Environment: real
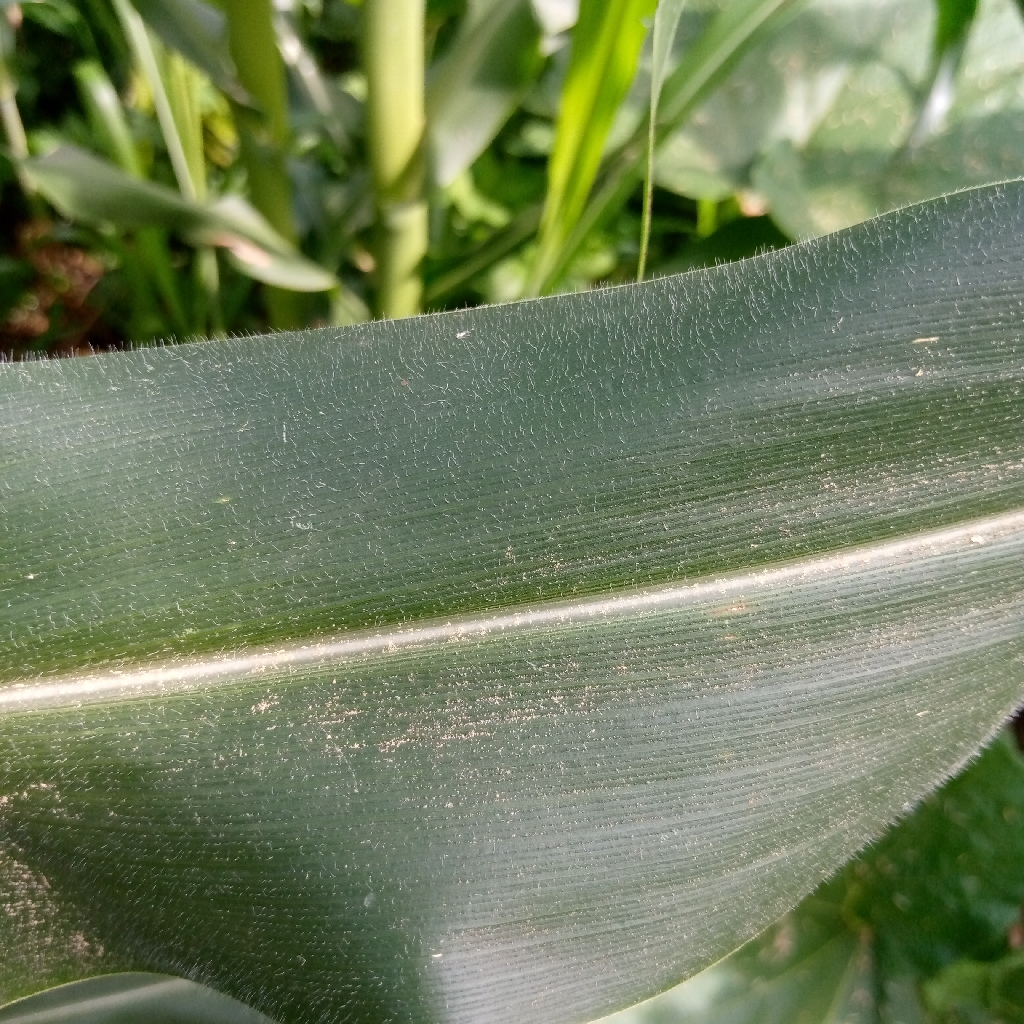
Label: healthy